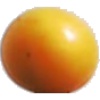
Label: Cherry Wax Yellow 1